All your base are belong to us

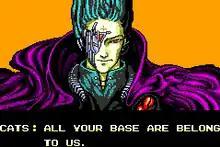
The phrase as it appears in the introduction to "Zero Wing"

"All your base are belong to us" is an Internet meme based on a poorly translated phrase from the opening cutscene of the Japanese video game "Zero Wing". The phrase first appeared on the European release of the 1991 Sega Mega Drive port of the 1989 Japanese arcade game.